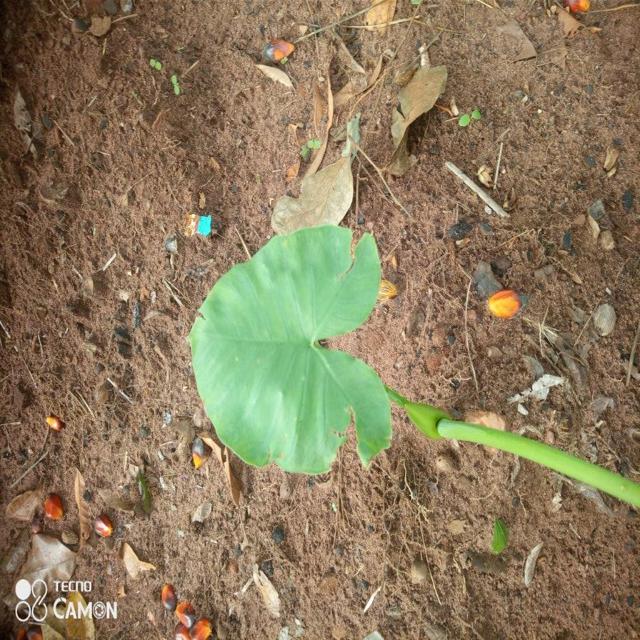
Label: Healthy